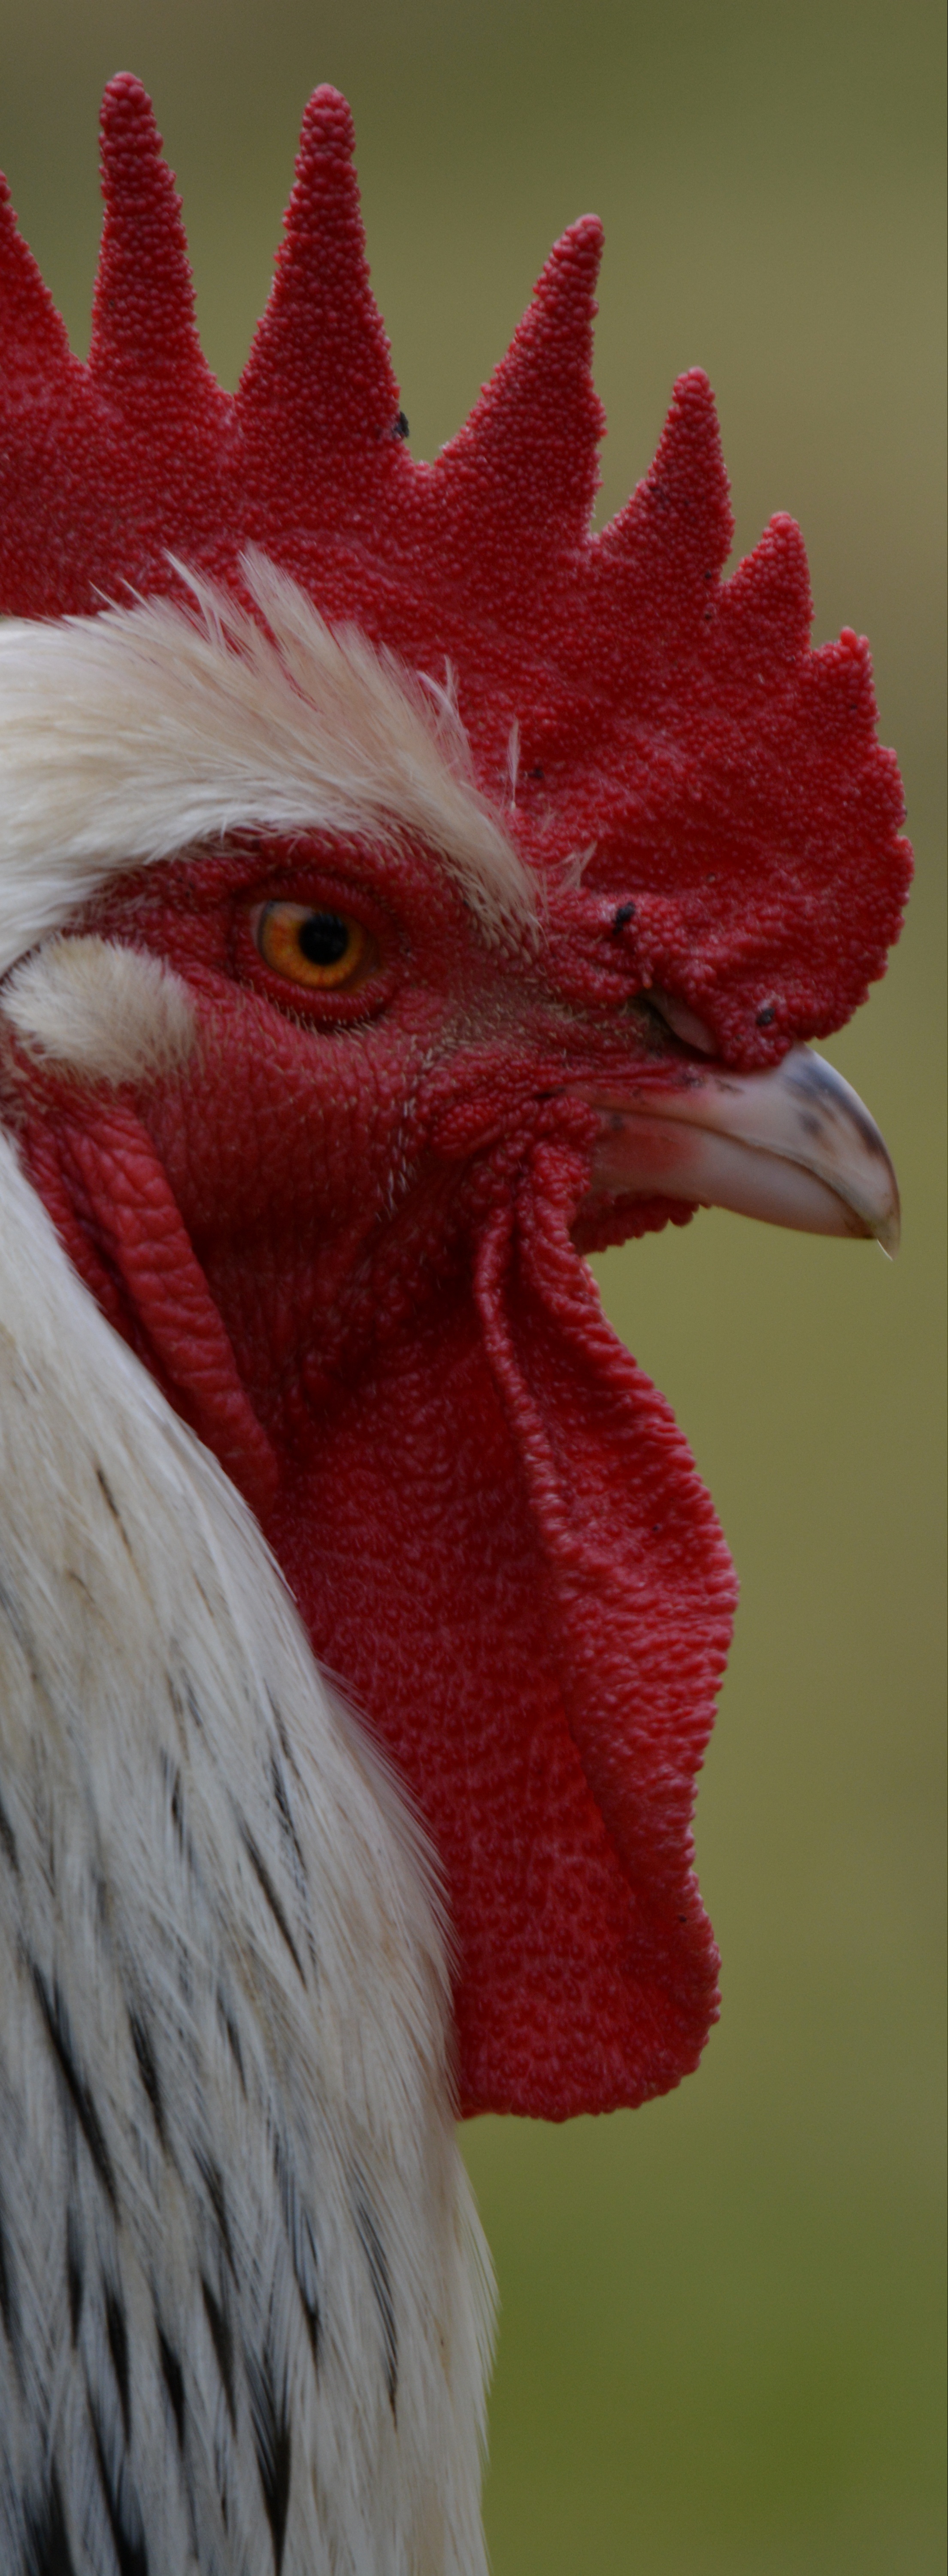
bird, wing, leaf, flower, animal, red, beak, chicken, rooster, poultry, close up, vertebrate, mohawk, haan